Carl Wilhelmson

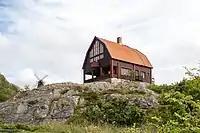
His villa and studio in Fiskebäckskil

In 1888, on the recommendation of Larsson and his former employers, he was awarded a scholarship from the Kommerskollegium that enabled him to travel to Leipzig. While there, he worked for several notable lithography firms. Despite this, he remained undecided as to whether he should pursue a career in lithography or strike out on his own as an artist. By 1890, he had saved enough money to move to Paris.